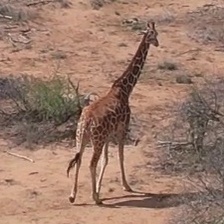
Pose orientation: back-right